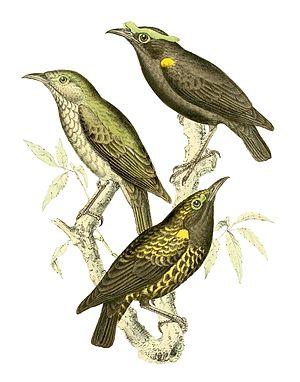
Philepitta jala = Philepitta castanea (Philépitte veloutée)
La famille des Philepittidae appartient à l'ordre des Passeriformes dans la classification de Sibley. D'après la classification de référence du Congrès ornithologique international, cette famille n'existe pas et ses espèces sont désormais placées dans la famille des Eurylaimidae.
Le genre Philepitta comprend deux espèces d'oiseaux appartenant à la famille des Eurylaimidae. Les deux espèces de ce genre sont endémiques de Madagascar.